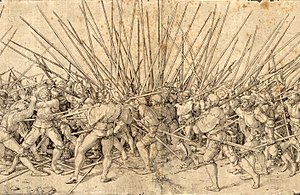
Pike
Schweiziske og tyske pikenerer slås under de italienske krige.
En pike er et langt spyd, som anvendtes af infanterister, pikenerer, i tæt formation, primært som et middel mod kavaleri.